Changhe Z-10

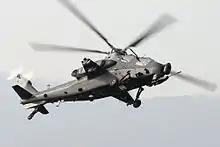
Changhe Z-10

The Z-10 prototype was powered by two Pratt & Whitney Canada PT6C-67C turboshaft engines, which is equipped with Full Authority Digital Engine Control (FADEC) system and sports a maximum continuous power of . The early batches of Z-10 were powered by domestic Zhuzhou WZ-9 or WZ-9A turboshaft engine, providing of power. The reduced performance of WZ-9 turboshaft engines prevented Z-10 to carry its maximum payload of 16 anti-tank guided missiles.